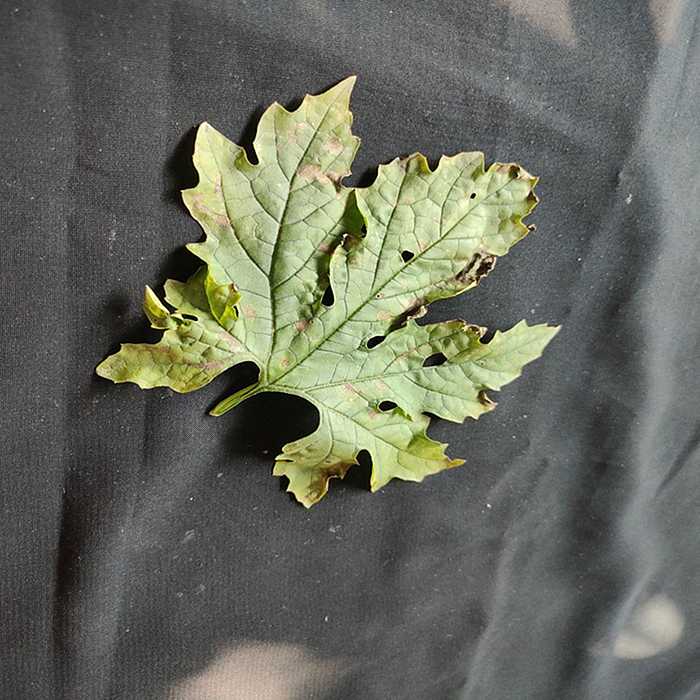
Plant: Bitter Gourd
Label: Downey mildew